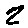
Label: 2